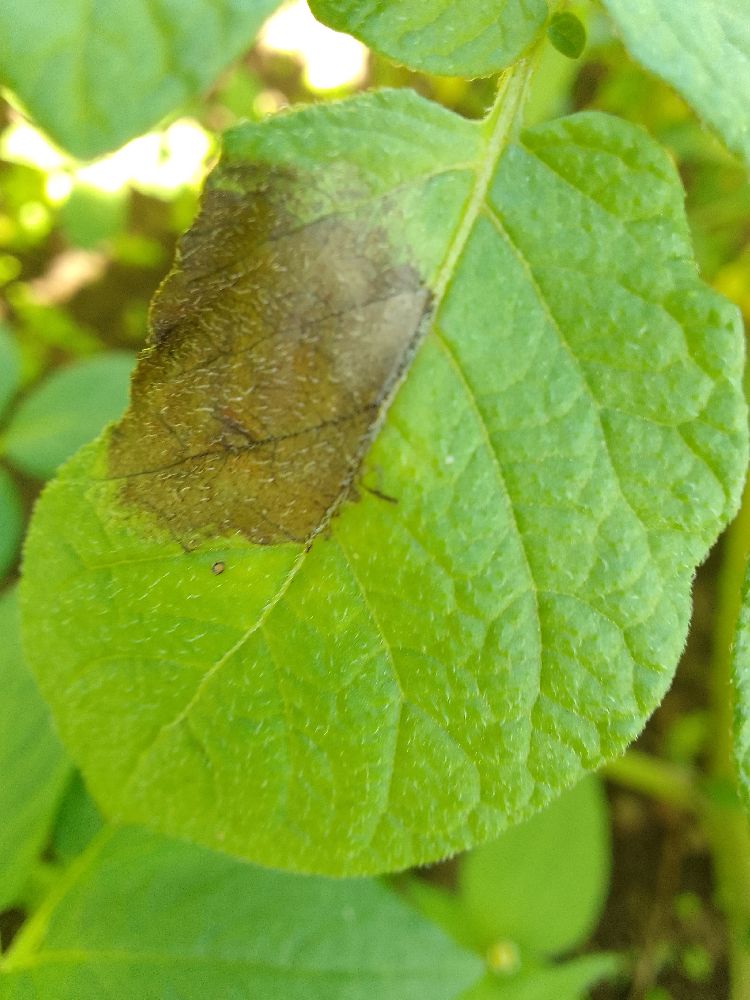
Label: Late blight